Keyboard computer

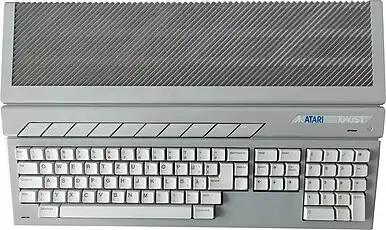
Atari 1040 STFM

A keyboard computer is a computer which contains all of the regular components of a personal computer, except for a screen, in the same housing as the keyboard. The power supply is typically external and connects to the computer via an adapter cable. The motherboard is specially designed to fit inside, and the device is larger than most standard keyboards. Additional peripheral devices such as a monitor are connected to the computer via external ports. Usually a minimum of storage devices, if any, is built in.